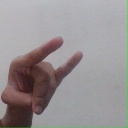
अक्षर: च